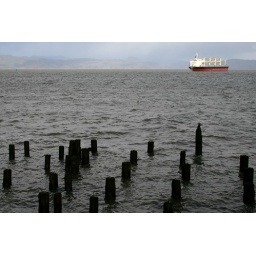
near where the river meets the ocean